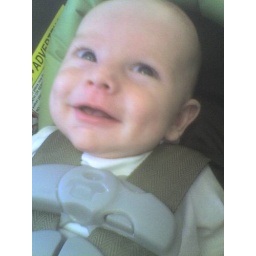
I am happy in my car seat